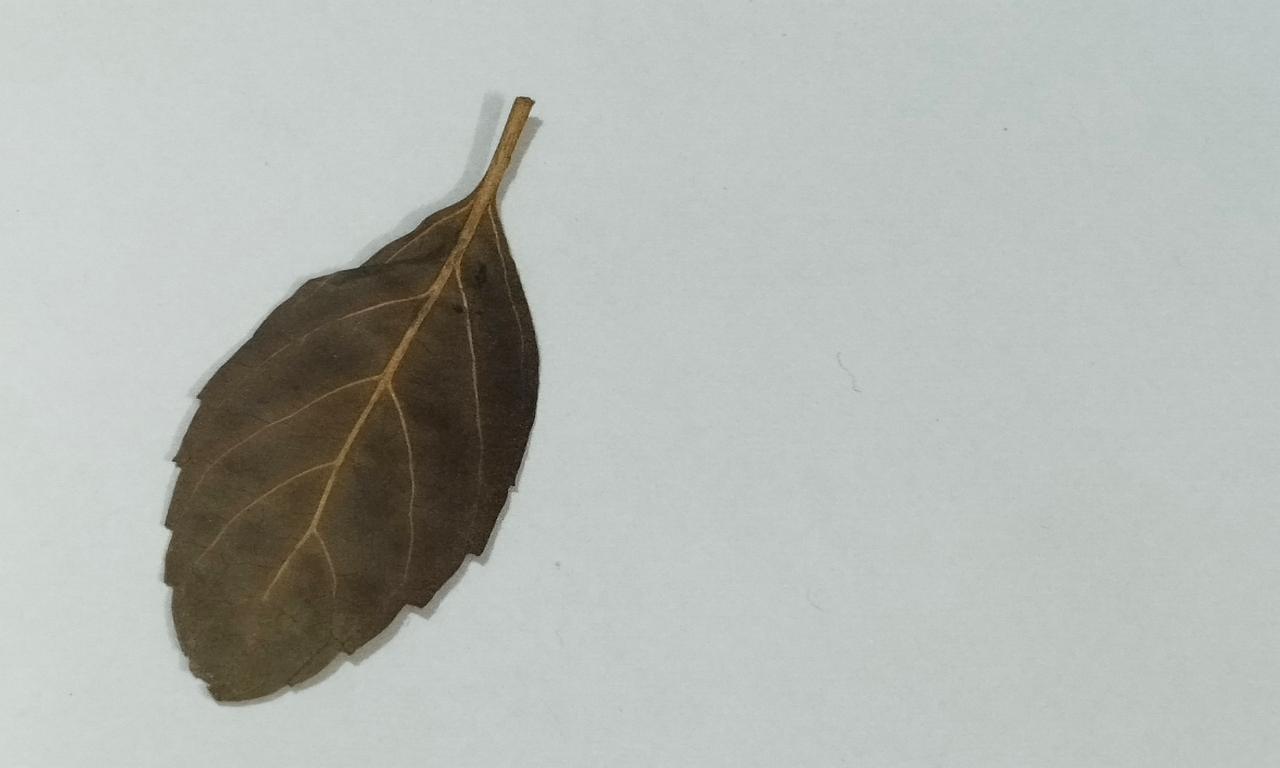
Label: Dried